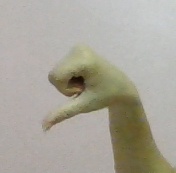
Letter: waw